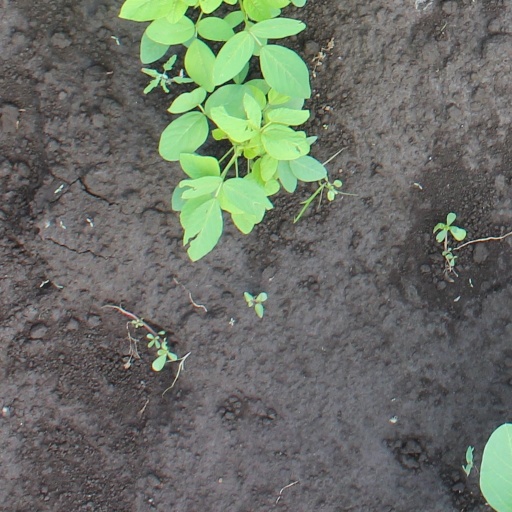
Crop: soybean